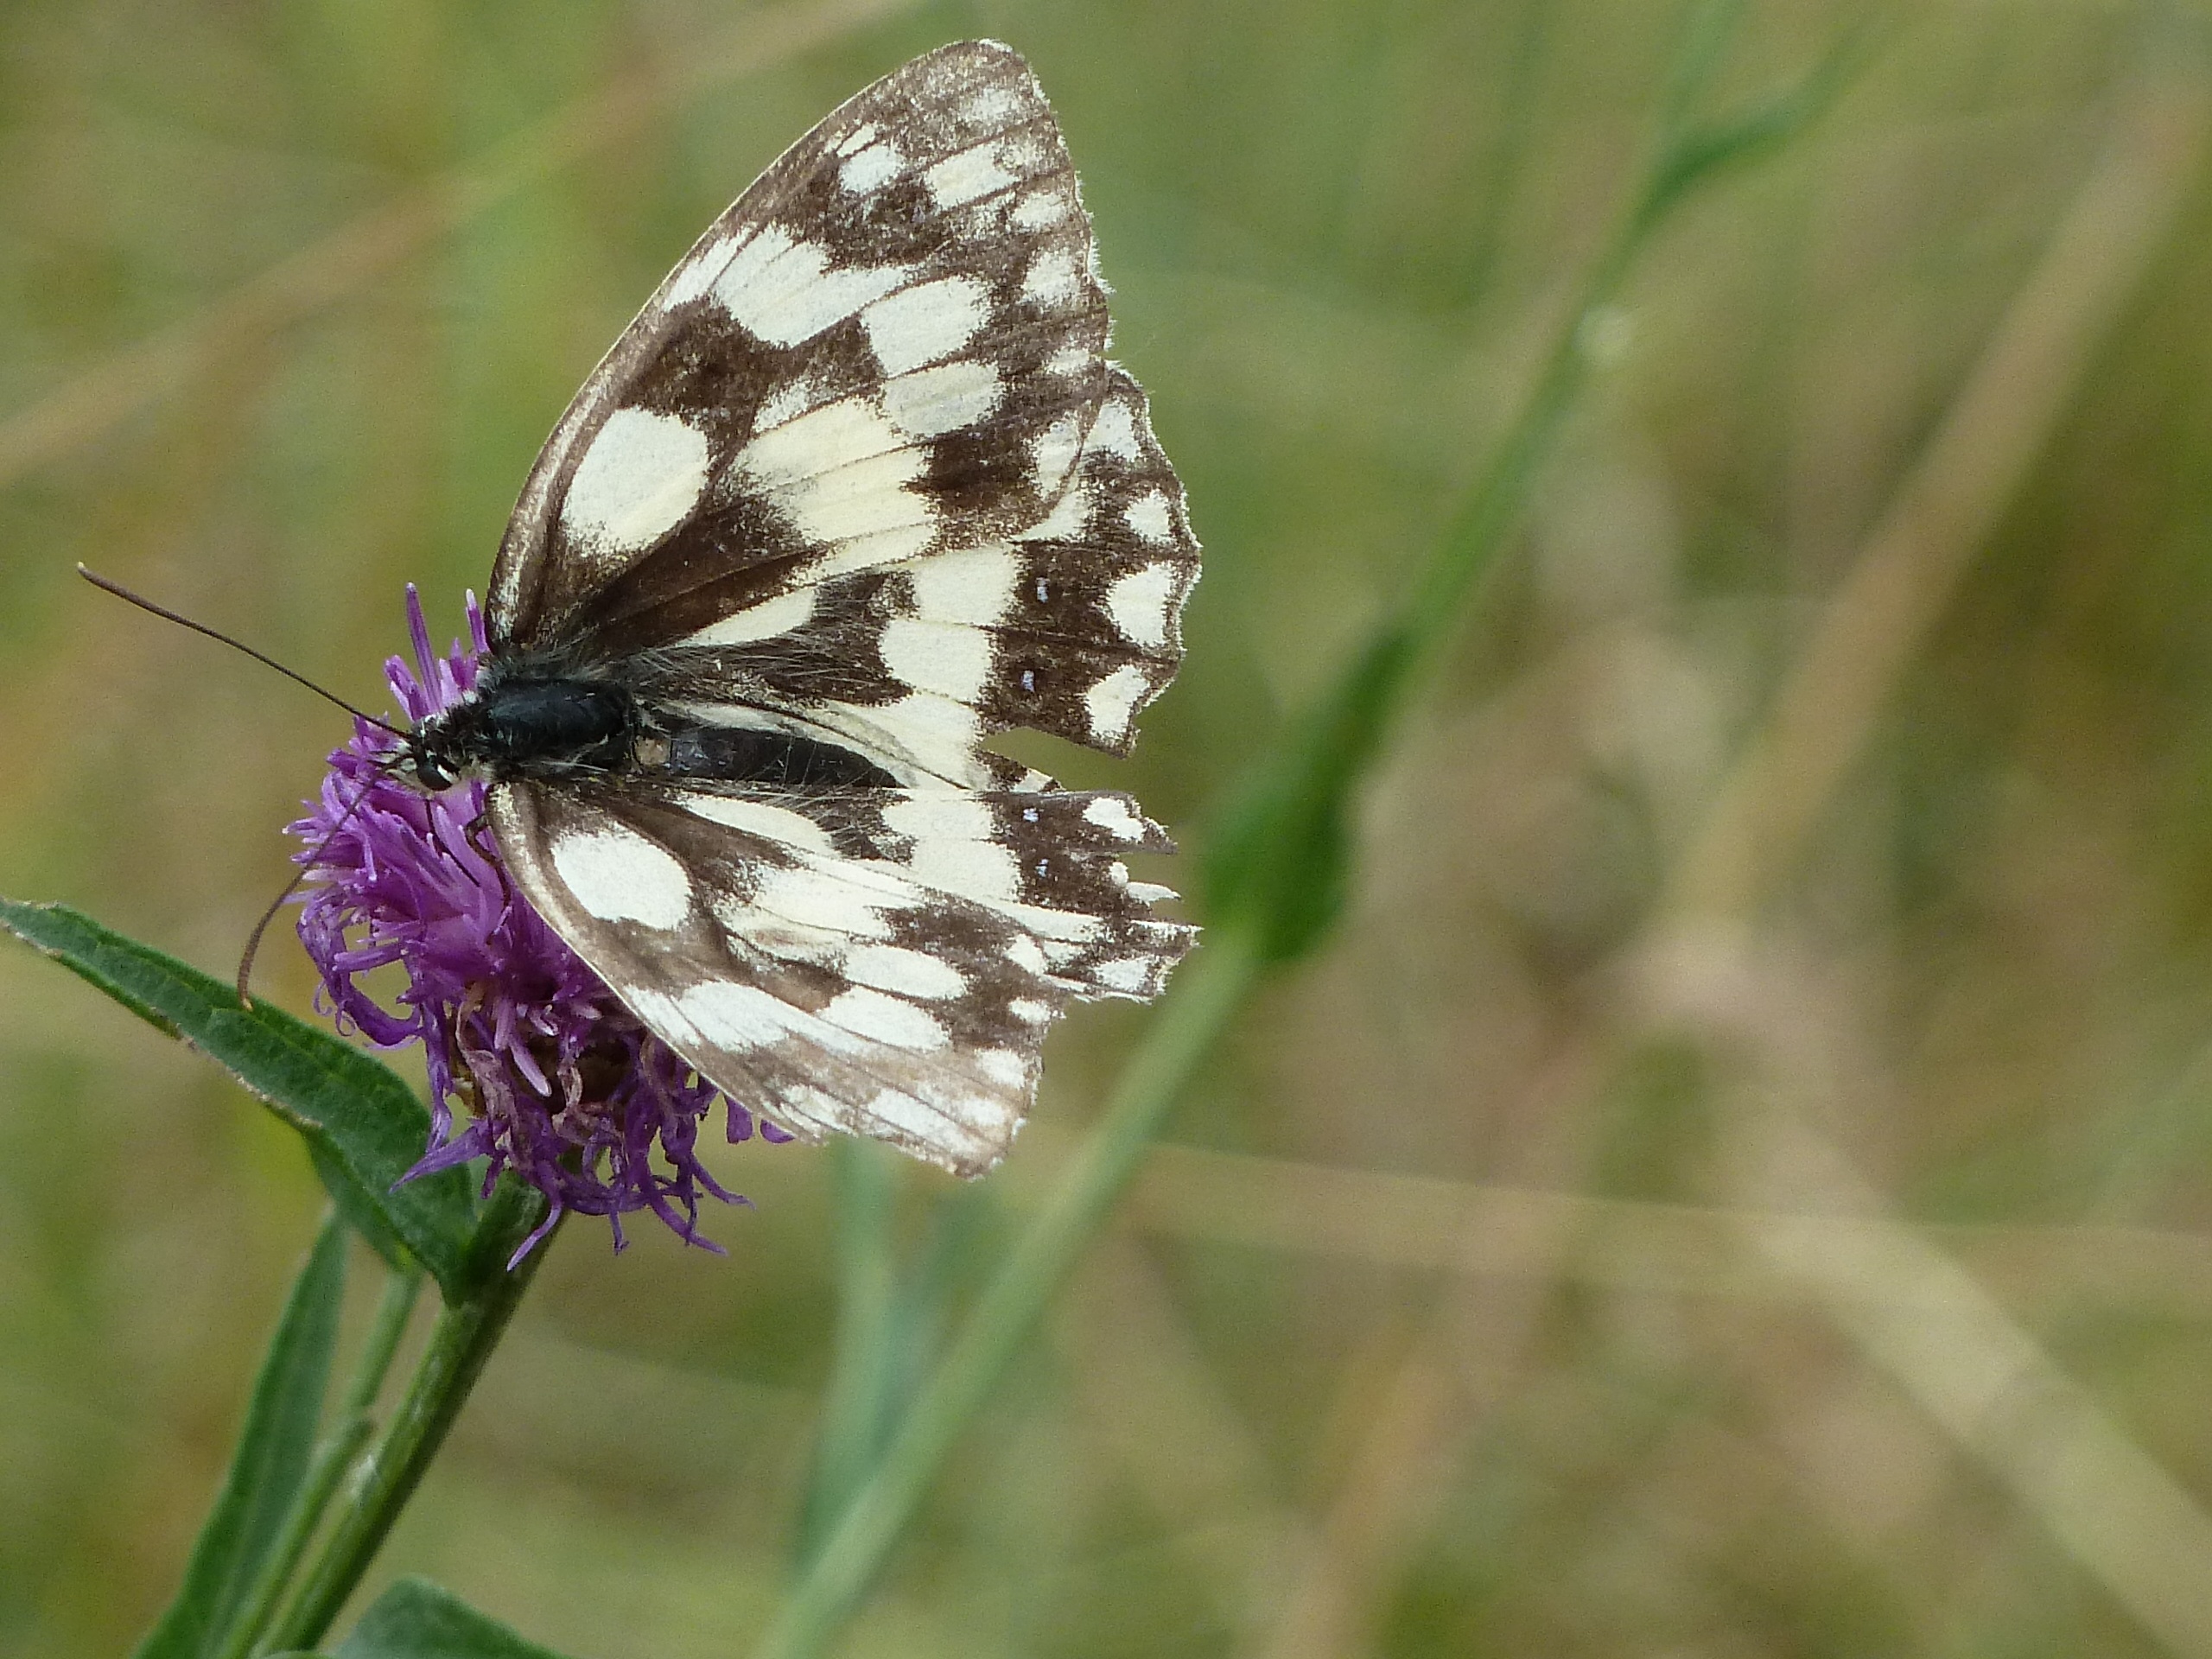
nature, grass, blossom, plant, meadow, prairie, flower, bloom, insect, macro, botany, butterfly, flora, fauna, invertebrate, close up, way, nectar, pieridae, macro photography, arthropod, pollinator, moths and butterflies, lycaenid, brush footed butterfly, checkered butterfly